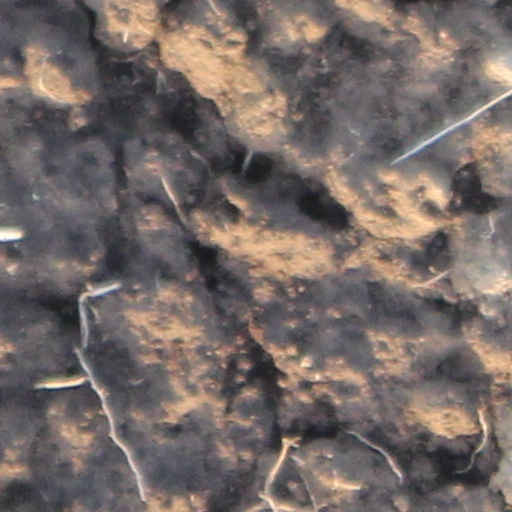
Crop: wheat